Addison Airport Toll Tunnel

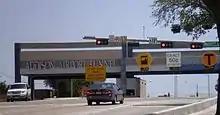
Gantry building with lanes labeled for full-service, exact change, and electronic tolling

The tunnel connects the western and eastern barrier roads of Addison Airport (Midway Road and Addison Road, respectively). This provides a through passage between Dallas North Tollway and Interstate 35E, reducing traffic on Belt Line Road and Trinity Mills Road.